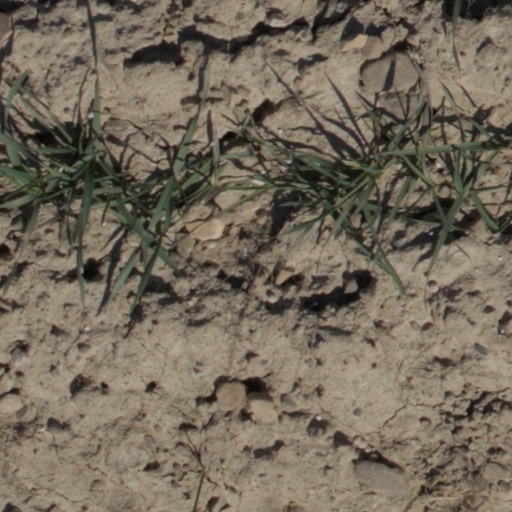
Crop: wheat